Dromedary

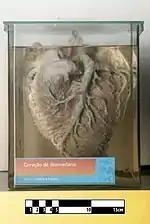
Dromedary heart

The cranium of the dromedary consists of a postorbital bar, a tympanic bulla filled with spongiosa, a well-defined sagittal crest, a long facial part and an indented nasal bone. Typically, there are eight sternal and four non-sternal pairs of ribs. The spinal cord is nearly long; it terminates in the second and third sacral vertebra. The fibula is reduced to a malleolar bone. The dromedary is a digitigrade animal; it walks on its toes, which are known as digits. It lacks the second and fifth digits. The front feet are wide and long; they are larger than the hind feet, which measure wide and long.